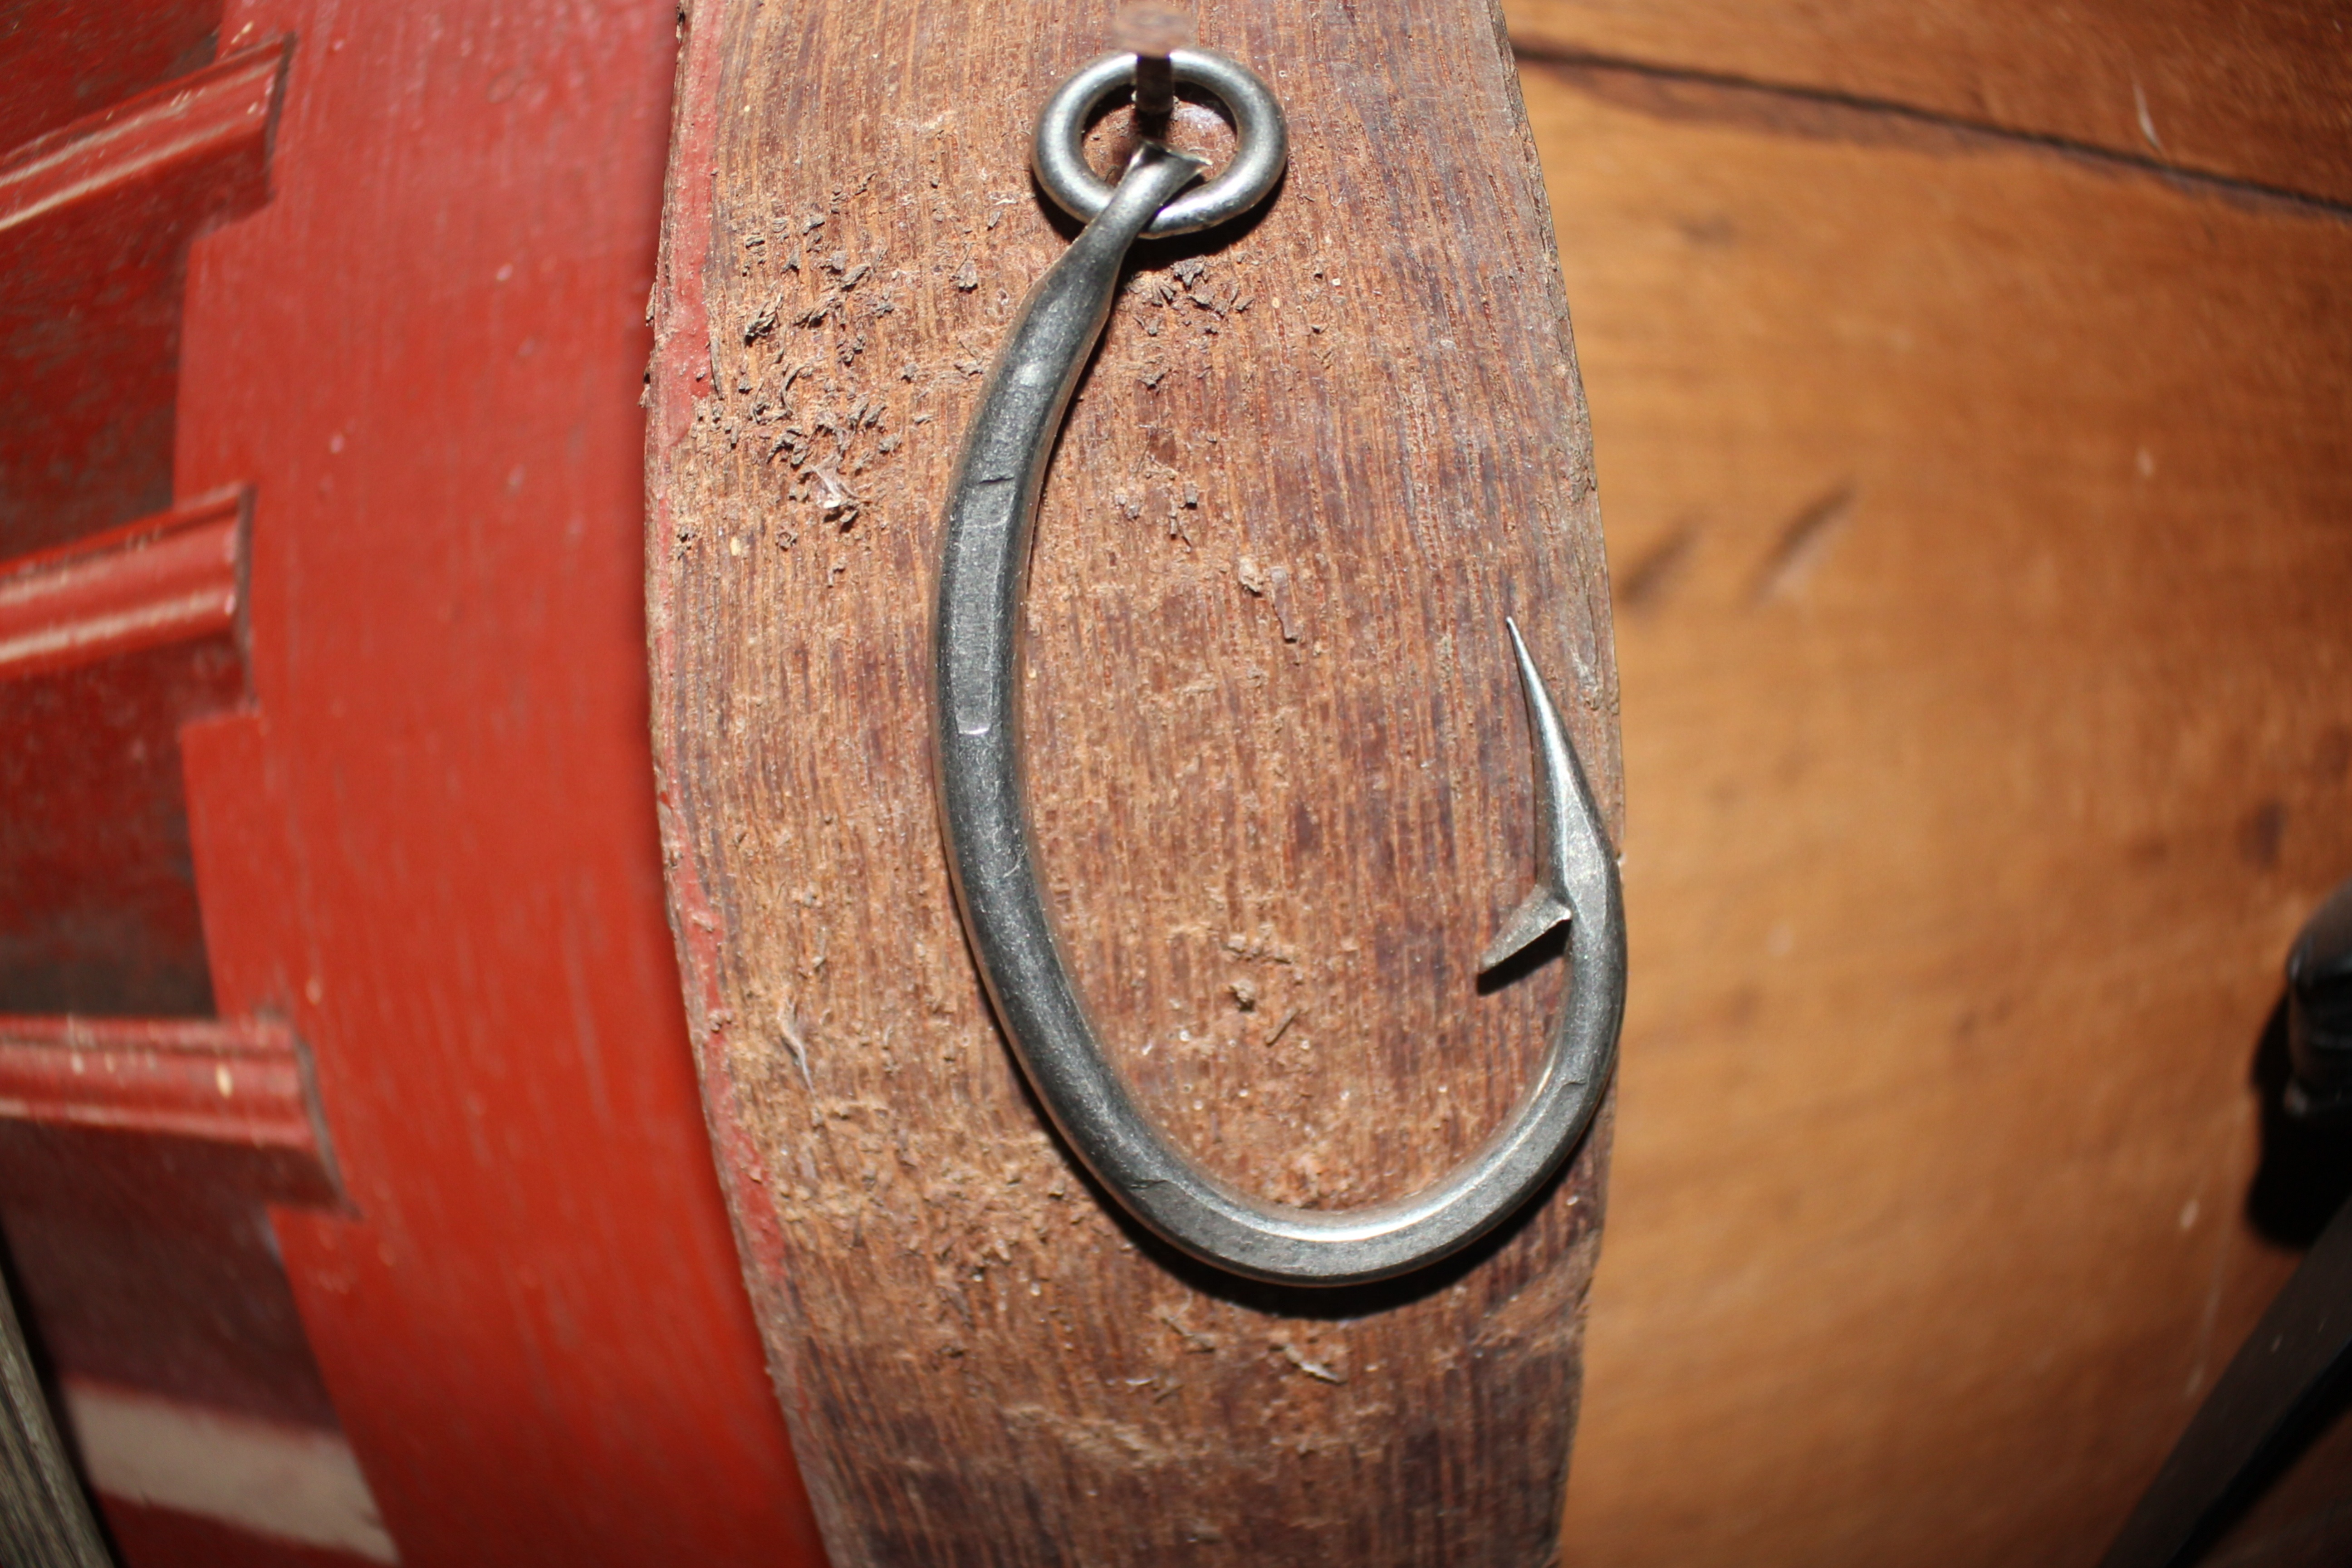
wood, wheel, fish, hook, man made object, teak wood